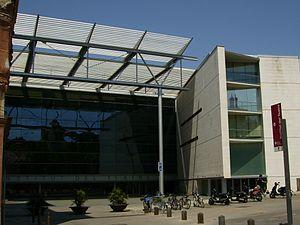
Le Centre de Documentació i Museu de les Arts Escèniques est une institution de Barcelone dédiée aux arts de la scène.